Schottische

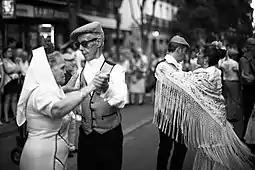
Schottische in Madrid August 2017

The schottische is a partnered country dance that apparently originated in Bohemia. It was popular in Victorian-era ballrooms as a part of the Bohemian folk-dance craze and left its traces in folk music of countries such as Argentina ( and ), Finland, France, Italy, Norway (""), Portugal and Brazil (""), Spain, Sweden, Denmark, Mexico, and the United States, among other nations. The schottische is considered by "The Oxford Companion to Music" to be a kind of slower polka, with continental-European origin.